Levi Coppin

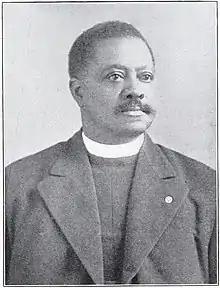
Coppin in 1910

Bishop Levi Jenkins Coppin (December 24, 1848-June 25, 1924) was a minister of the African Methodist Episcopal Church, the editor of the "AME Church Review", and one of the founders of the American Negro Academy.